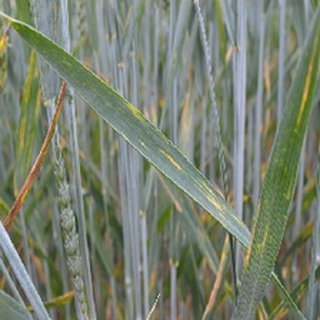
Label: wheat_yellow_rust